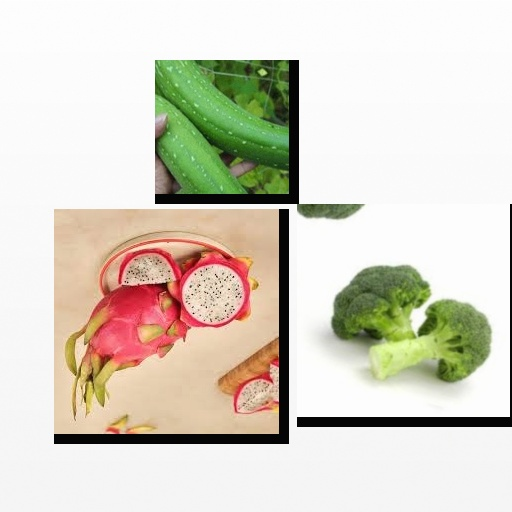
Food items: sponge_gourd, broccoli, dragon_fruit